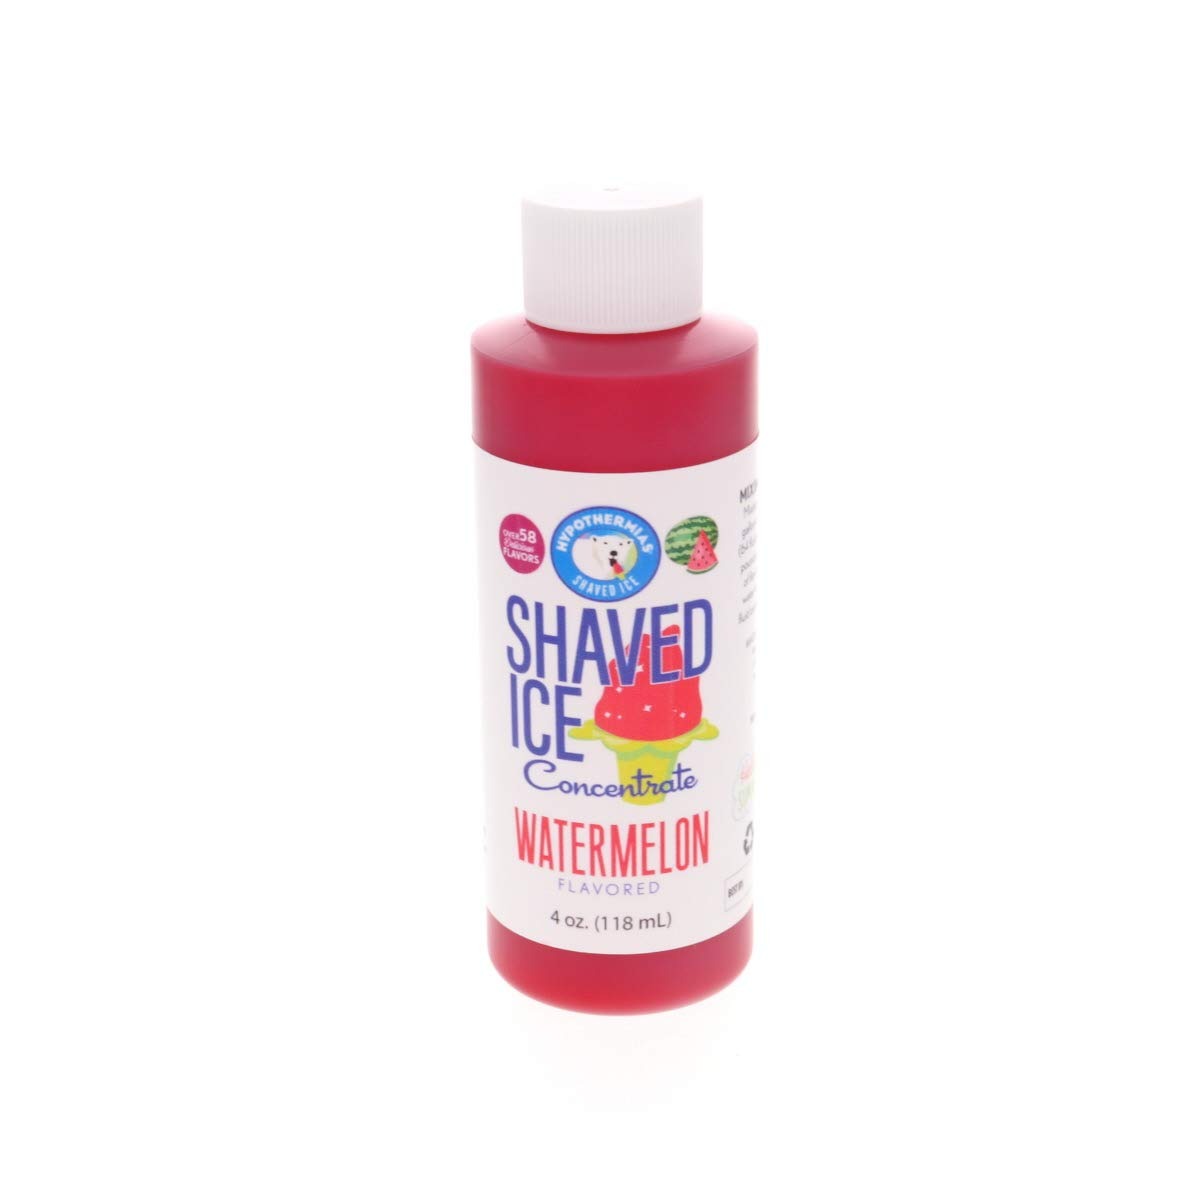
Item Name: Hypothermias Shaved Ice and Snow Cone Syrup Unsweetened Flavor Concentrate - 4 Fl Oz - Makes 1 Gallon of Ready to Use Syrup - Watermelon - Must Add Filtered Water and Sweetener
Bullet Point 1: Each 4 ounce bottle makes 1 gallon of syrup when mixed
Bullet Point 2: Self life of concentrate 1-2 year (not mixed syrups).
Bullet Point 3: Made in USA
Bullet Point 4: True authentic professional shave ice syrup
Bullet Point 5: Just add water and sugar (preservatives optional)
Product Description: Delicious Watermelon shaved ice or snow cone unsweetened flavor concentrate. Each 4 ounces of concentrate will make 1 gallon of syrup when mixed. This is professional, true to taste shaved ice flavor. Mixing Directions- To make a gallon of syrup: Use four ounces of flavor concentrate (shake well) with five pounds of sugar, fill with water (approximately 1/2 gallon of water) to the gallon mark and stir well.Preservatives Optional. Life of concentrate is two to three years. To extend the life of the syrups you can add optional preservatives (citric acid, sodium benzoate). Please keep at room temperature and out of direct sunlight and heat.Made in the USA.*** A note about the flavor concentrates, it is extremely important to follow the directions very carefully when making flavors from the concentrates. This is a flavoring concentrate, not a ready to use syrup. You have to add sweetener and water to the concentrate to create the syrup to be used on the ice. Without the sweetener, it will not be sweet. A concentrate allows you to choose the type and sweetness level of the syrup. You can use pure cane sugar, high fructose corn syrup or alternative sweeteners. Consider Hypothermias' Ready to Use flavor line if you are looking for a a pre-sweetened shaved ice or sno-cone syrup. <br> Must add water and sugar or sweetner for syrup to be ready to use. Each 4 ounce bottle makes 1 gallon of syrup when mixed.
Value: 4.0
Unit: Fl Oz

Price: 9.96